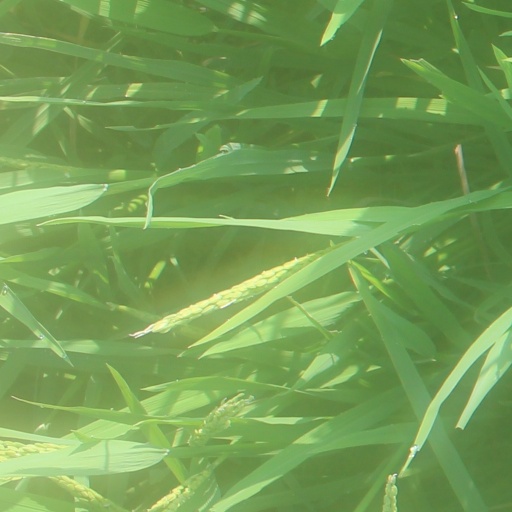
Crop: rice